Table of spherical harmonics

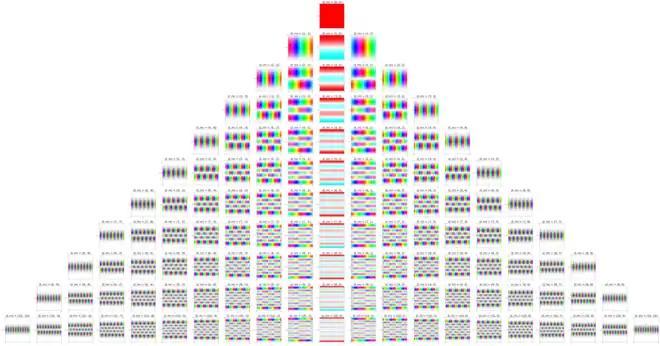
Visual Array of Complex Spherical Harmonics Represented as 2D Theta/Phi Maps

Below the complex spherical harmonics are represented on polar plots. The magnitude of the spherical harmonic at particular polar and azimuthal angles is represented by the saturation of the color at that point and the phase is represented by the hue at that point.